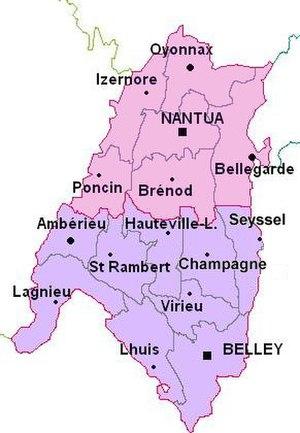
Carte administrative du Bugey (01)
Le Haut-Bugey est la partie nord de la région historique du Bugey. Elle forme approximativement un triangle entre les villes d'Oyonnax au nord, Poncin à l'ouest et Bellegarde-sur-Valserine à l'est ; la ville de Nantua se trouve donc au cœur du Haut-Bugey. Le Bas-Bugey se trouve donc au sud de la ligne droite imaginaire, issue de Poncin et parvenant à Bellegarde-sur-Valserine.
Le Bas-Bugey ou Bugey blanc est la partie sud de la région historique du Bugey, dans le département français de l'Ain en région Auvergne-Rhône-Alpes.